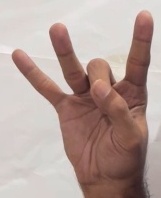
ASL sign: 8